Judiciary of Portugal

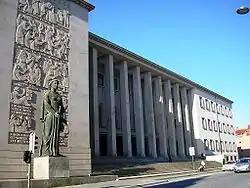
The Palace of Justice of Porto, seat of the "Relação" and of the Court of Justice of the "Comarca" of Porto.

The Judicial order ("Ordem Judicial") is the first category of common courts (excluding the Constitutional Court), forming a proper hierarchical structure that has the Supreme Court of Justice ("Supremo Tribunal de Justiça") in Lisbon as its superior body. This order also includes the five intermediate level courts called "Relação" (Guimarães, Porto, Coimbra, Lisbon and Évora) and the judicial courts of first instance. The judicial courts of first instance can be courts of generic competence or courts of specific competence.